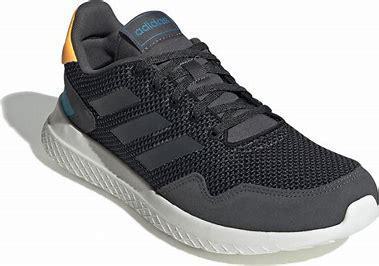
Brand: Adidas
Model: Archivo